Potomac Falls High School

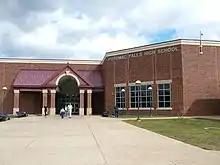
Front of Potomac Falls High School

Potomac Falls High School opened in 1997. It was the first high school built in the county in 21 years, following Park View's opening in 1976.